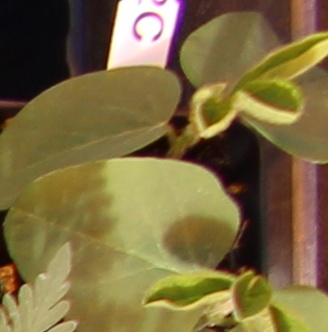
Label: Soybean